Nuclear power in Taiwan

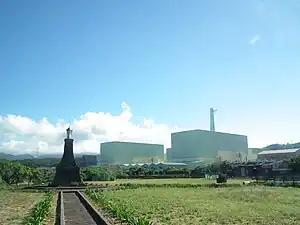
Lungmen Nuclear Power Plant in Fulong Beach, Gongliao, New Taipei.

A group of experts, scientists, and NGOs found about 40 flaws in the design, construction, and operating system of the Fourth Nuclear Power Plant.